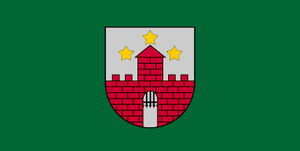
Aizpute est une ville de Lettonie, située dans le territoire de l'ancienne Courlande, de 5 460 habitants.